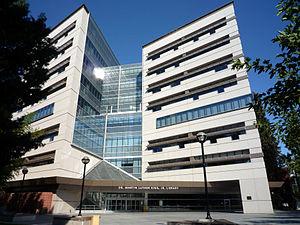
L'université d'État de San José est le campus initial de l'université d'État de Californie.